German invasion of Belgium (1914)

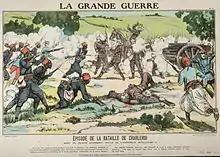

Namur was defended by a ring of modern fortresses, known as the fortified position of Namur and guarded by the Belgian 4th Division. When the siege began on 20 August, the Germans reversed the tactics used at Liège, by waiting until the siege train arrived from Liège and bombarding the forts before attacking with infantry. French troops sent to relieve the city were defeated at the Battle of Charleroi and only a few managed to participate in the fighting for Namur. The forts were destroyed in the bombardment, much of the Belgian 4th Division withdrew to the south, and the Belgian fortress troops were forced to surrender on 24 August. The Belgians had held the German advance for several days longer than the Germans had anticipated, which allowed Belgium and France more time to mobilise. The Belgian army had of whom from the 4th Division, which was moved to Le Havre and then by sea to Ostend on 27 August, from where it re-joined the field army at Antwerp. , the German official history recorded the taking of and French prisoners and twelve field guns, and of whom killed.